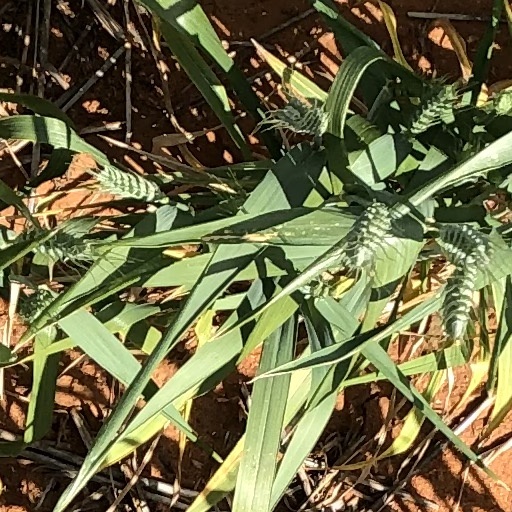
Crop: wheat